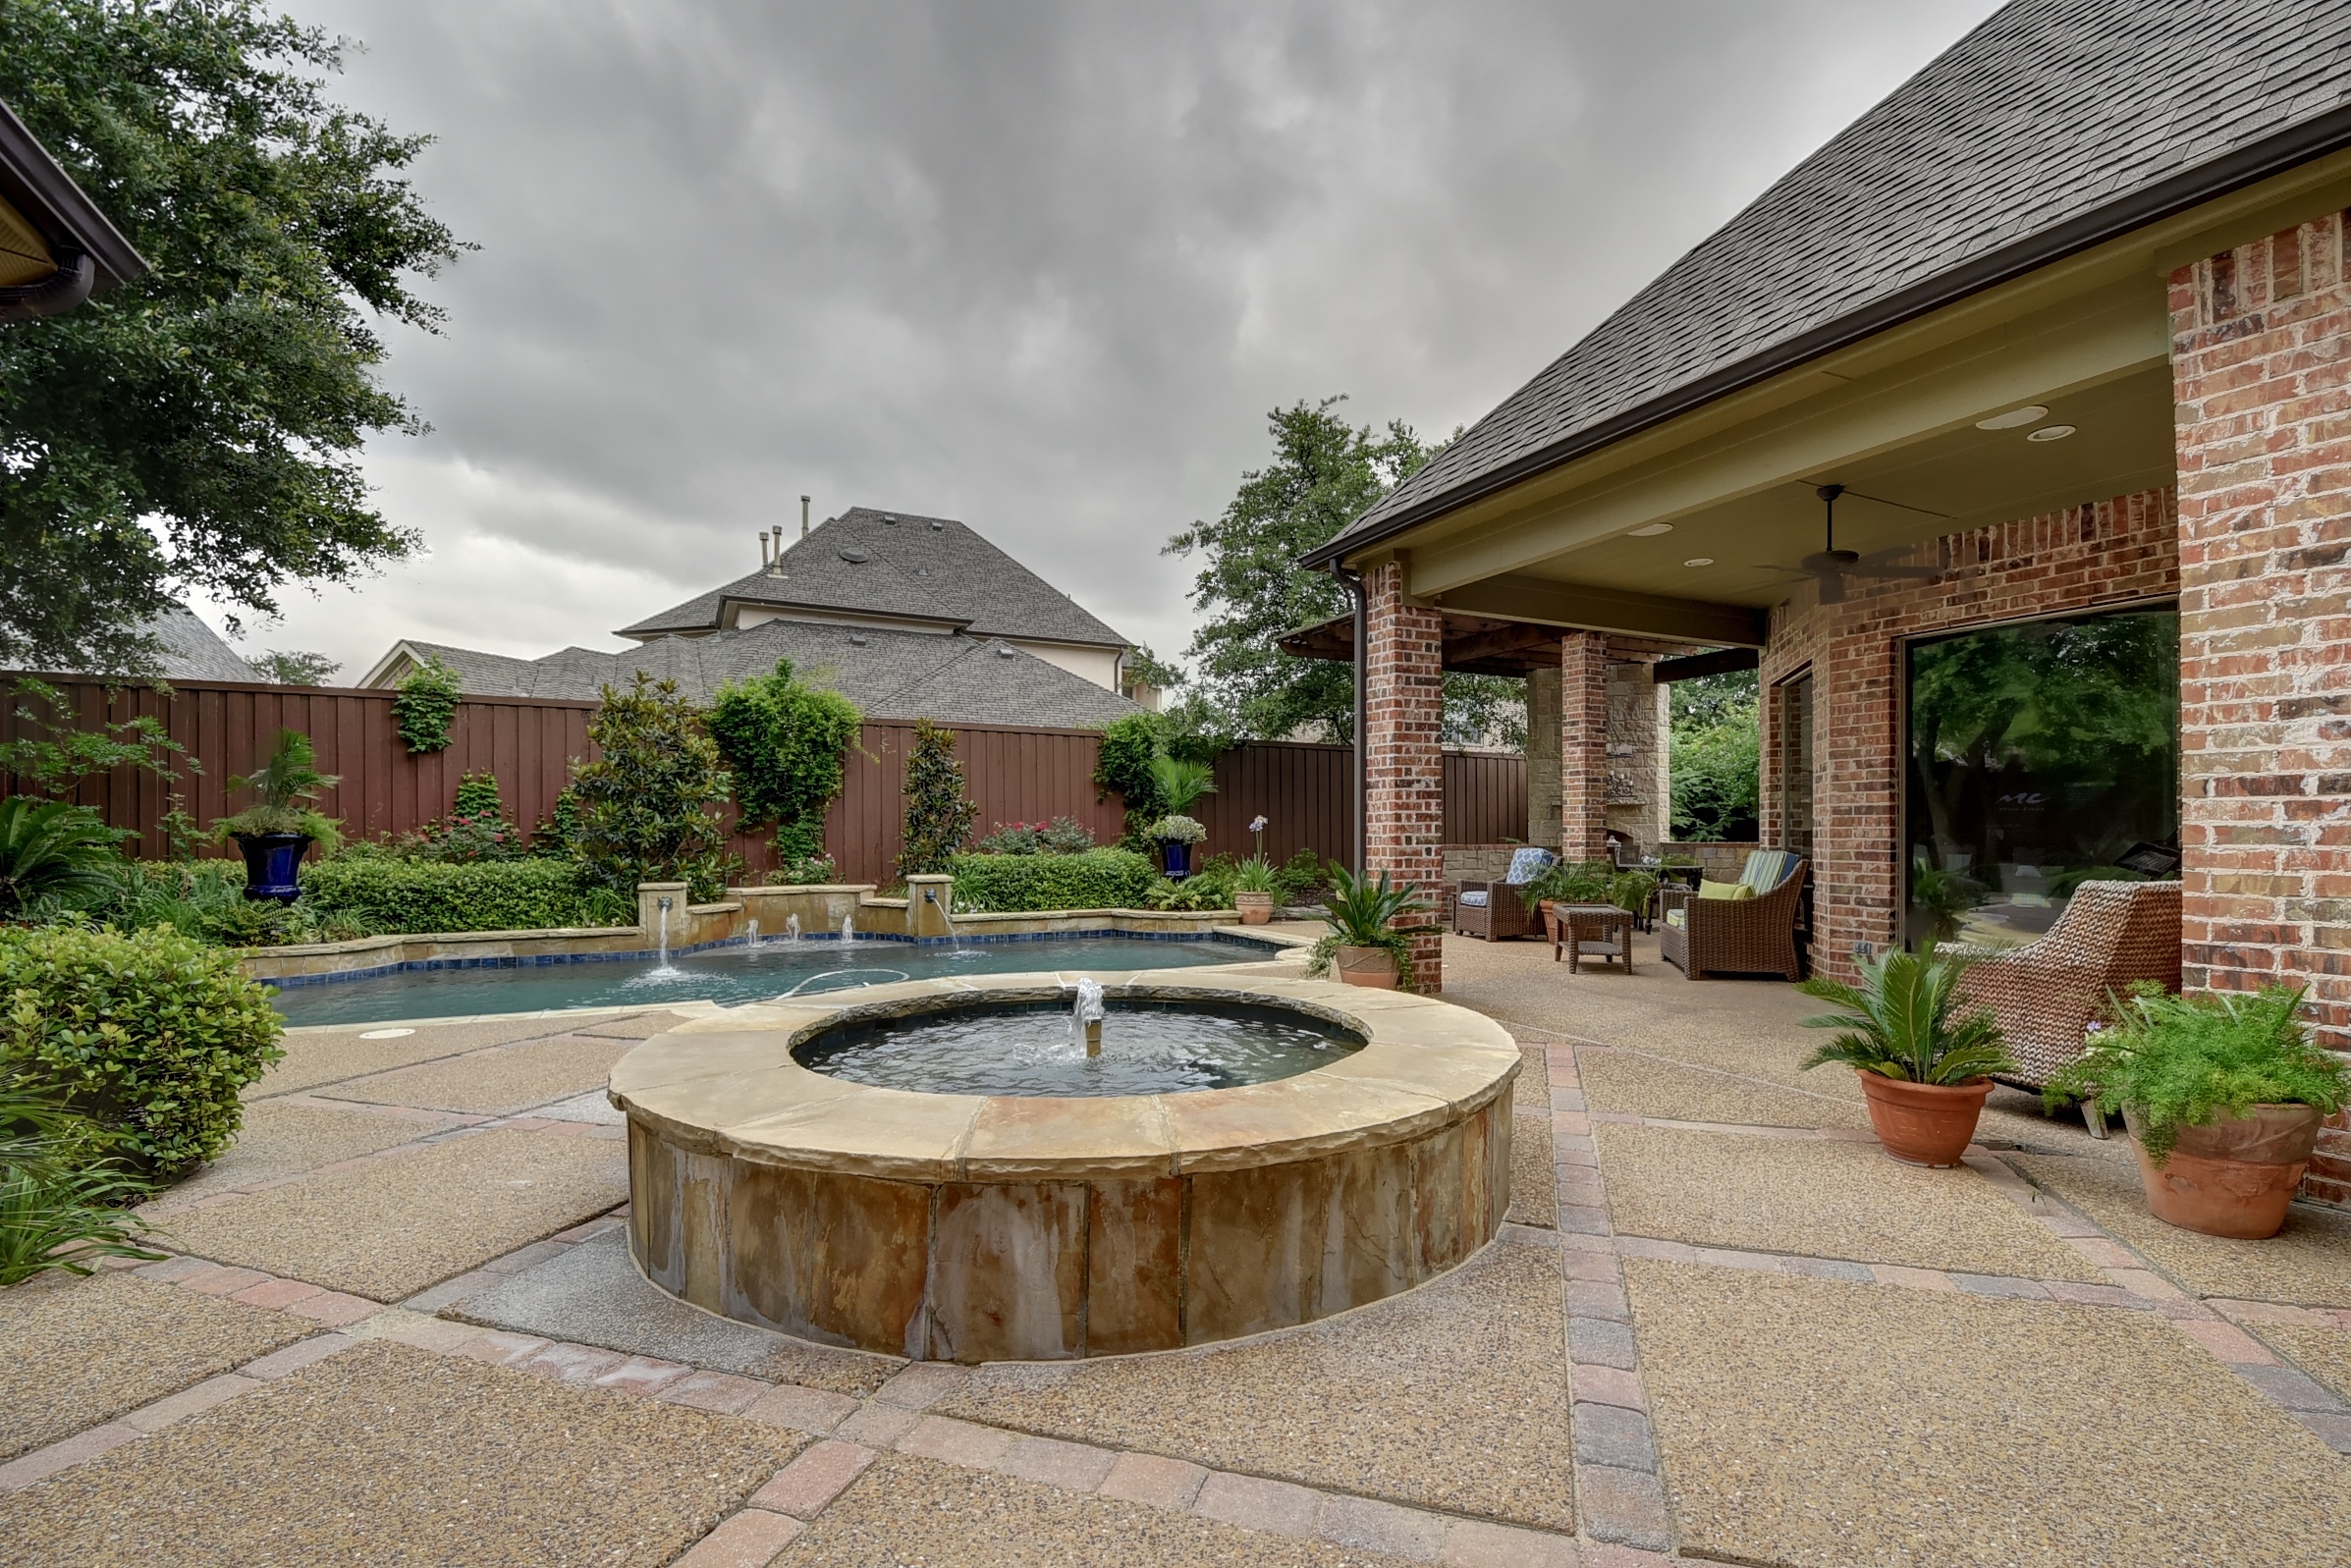
villa, mansion, home, pool, swimming pool, backyard, patio, property, swimming, landscaping, courtyard, estate, yard, condominium, real estate, backyard pool, outdoor structure